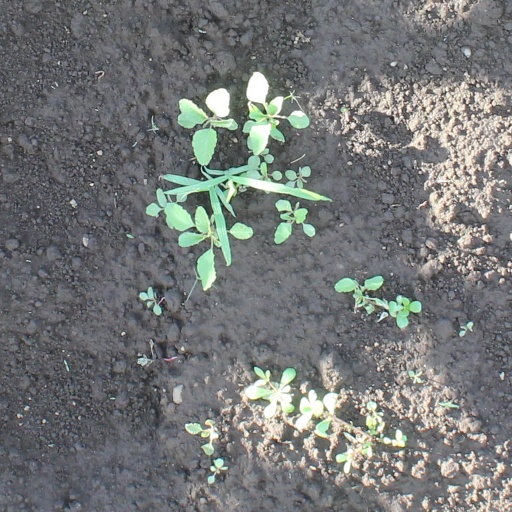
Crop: soybean